Bataan

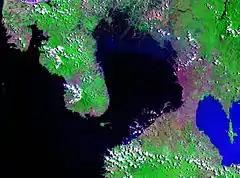
Bataan peninsula's strategic location in the west of Manila Bay, directly across Metro Manila

Bataan lies in the southwestern part of the Central Luzon region. It is a peninsular province with an area of . The province is bounded in the west by the South China Sea, in the south by the Corregidor Island, and in the east by Manila Bay - the gateway to the Philippines' political, social and economic center. It is bounded inland by the city of Olongapo in the north and by the provinces of Pampanga and Bulacan in the northeast. Its capital, the City of Balanga, is about 31.3 nautical miles from Manila across Manila Bay.